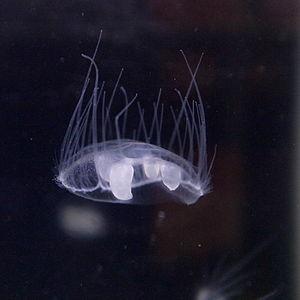
Le Léman, appelé aussi lac de Genève, ou par tautologie lac Léman, est un lac d'origine glaciaire situé en Suisse et en France ; par sa superficie, c'est le plus grand lac alpin et subalpin d'Europe.
Craspedacusta sowerbyi est une méduse craspédote d'eau douce. Cette méduse est présente sur tous les continents.
Le lac de Nantua est un lac du massif du Jura, situé en France sur la commune de Nantua, dans le département de l'Ain en région Auvergne-Rhône-Alpes.